Charlotte Hornets accomplishments and records

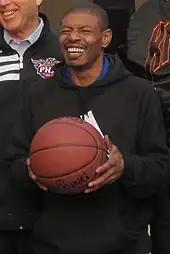
Muggsy Bogues is the Hornets' all-time leader in Assists, Minutes, and Steals.

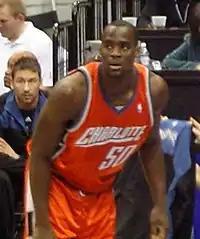
Emeka Okafor won Rookie of the Year honors in 2005 and is the Hornets' all-time leader in Rebounds

This is a list of the accomplishments and records of the current Charlotte Hornets. The Hornets, known from their creation in 2004 until May 2014 as the Charlotte Bobcats, are an American professional basketball team currently playing in the National Basketball Association (NBA).